Andrelândia

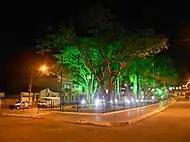
Nighttime lighting at Gabriel Ribeiro Salgado Square: the power supply is provided by Minas Gerais Energy Company (Cemig)

The water supply service, as in most of the state of Minas Gerais, is provided by the Minas Gerais Sanitation Company (Copasa). Sewage collection, on the other hand, is done by the city government itself.